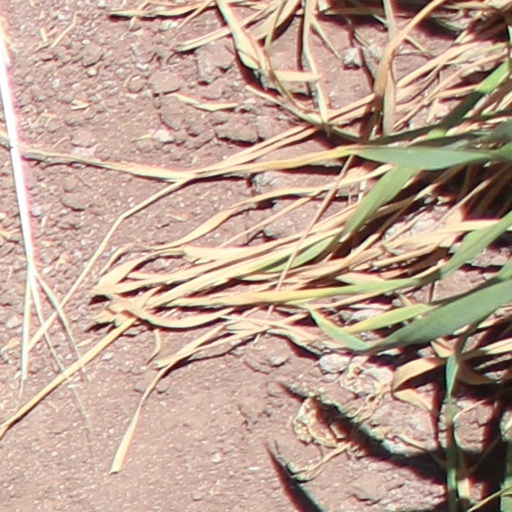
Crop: wheat